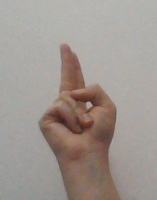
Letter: taa